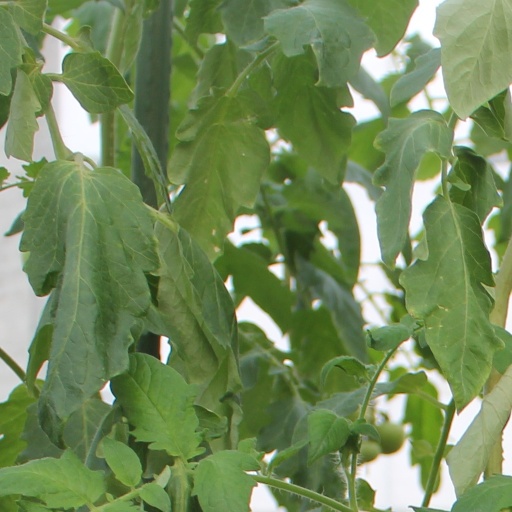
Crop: tomato